Gino Bartali

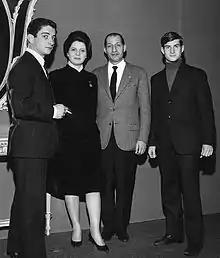
Bartali with wife Adriana Bani and sons Andrea and Luigi Bartali in 1963

Bartali earned respect for his work in helping Jews who were being persecuted by the Nazis during the time of the Italian Social Republic. He appears as a character in the 1978 novel, The Assisi Underground: The Priest who Rescued Jews, and in the 1985 American television film adaptation, both based on the real-life account by Father Rufino Niccacci.